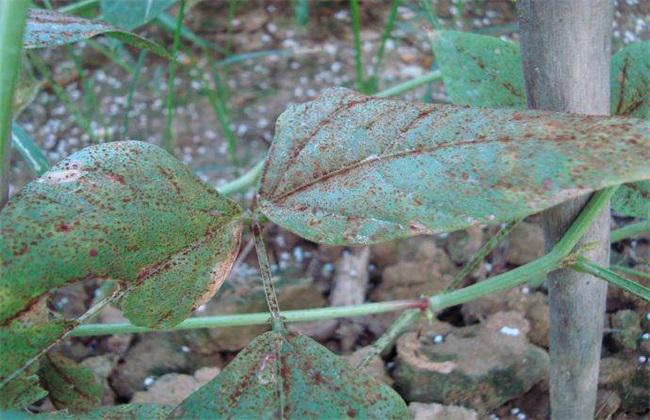
Plant: Soybean
Disease: bean rust